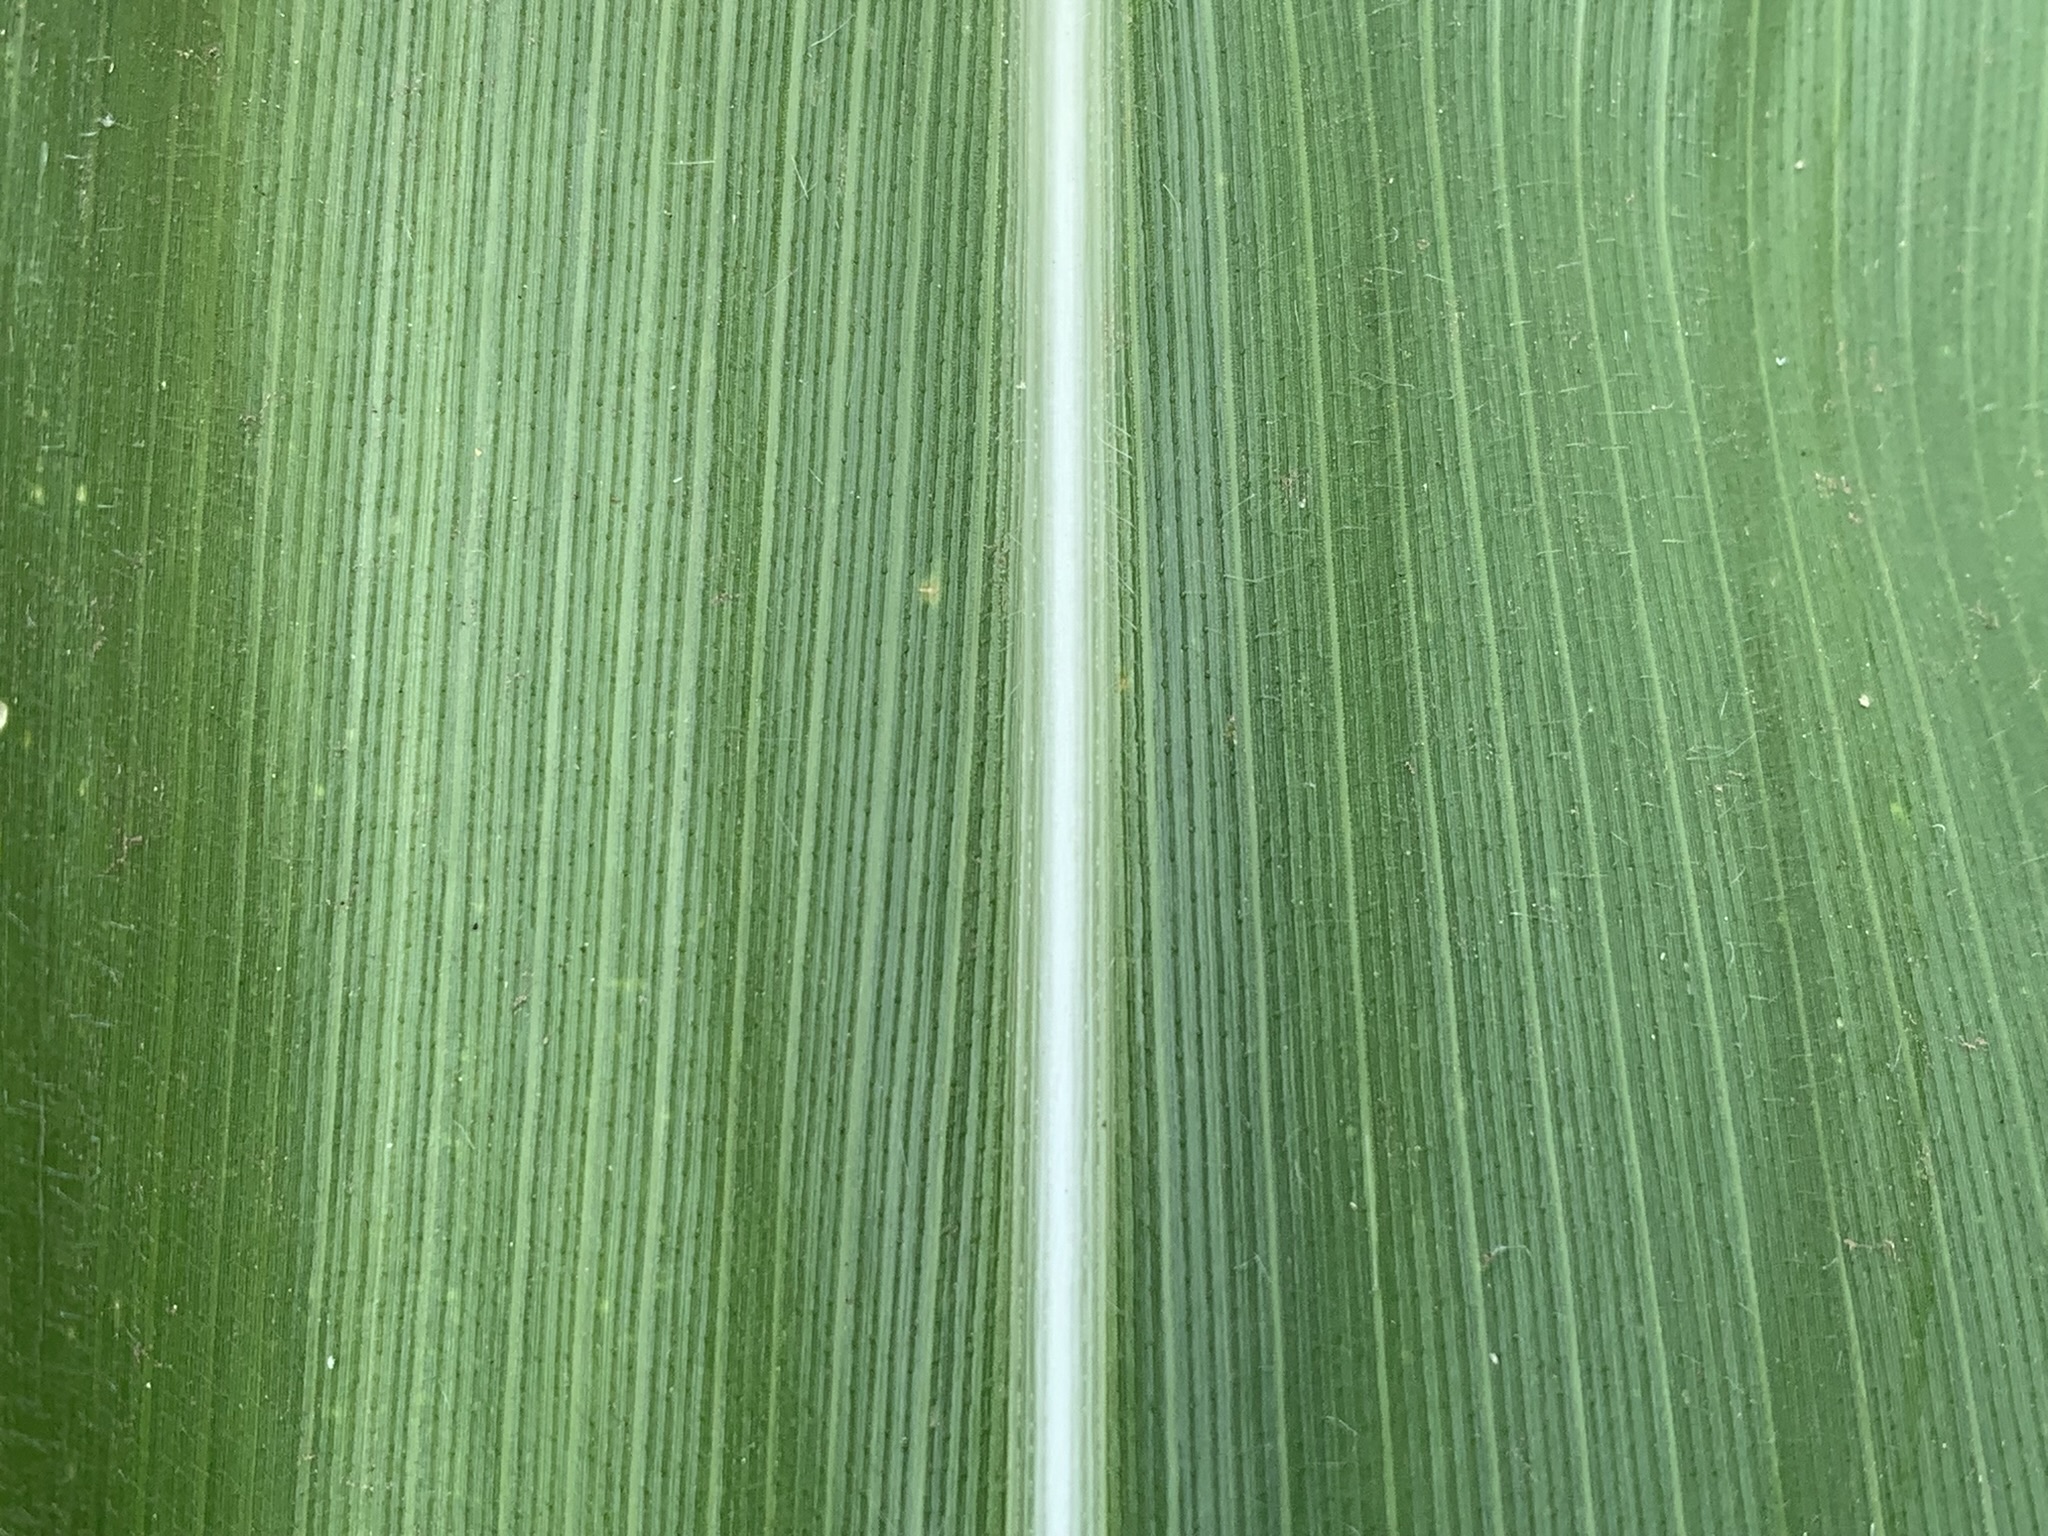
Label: Healthy